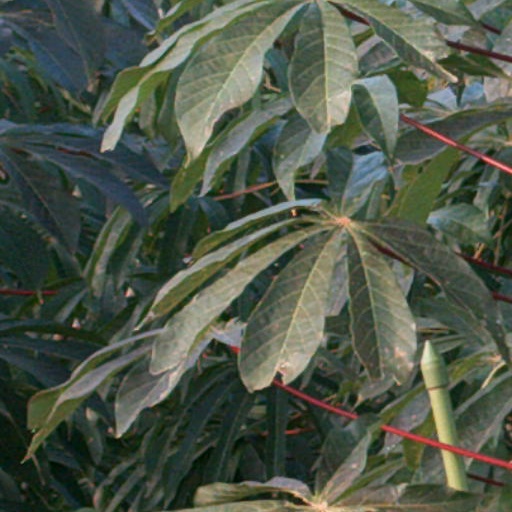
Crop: cassava